Bhool Bhulaiyaa 2

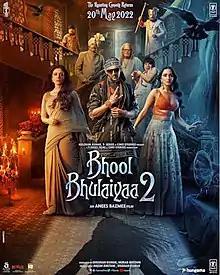
Theatrical release poster

Bhool Bhulaiyaa 2 is a 2022 Indian Hindi-language comedy horror film directed by Anees Bazmee, written by Aakash Kaushik and Farhad Samji, and produced by T-Series Films and Cine1 Studios. It is a standalone sequel to the 2007 film "Bhool Bhulaiyaa" (2007). The film stars Tabu, Kartik Aaryan, and Kiara Advani, and follows travel enthusiast Ruhaan Randhawa, who, after bumping into Reet Thakur, the descendant of a royal family in Bhawanigarh, has to pose as a fraud psychic, Rooh Baba, to deal with the return of Manjulika, a malevolent spirit hell-bent on vengeance against the Thakur family.